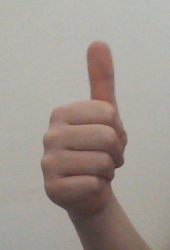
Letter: aleff